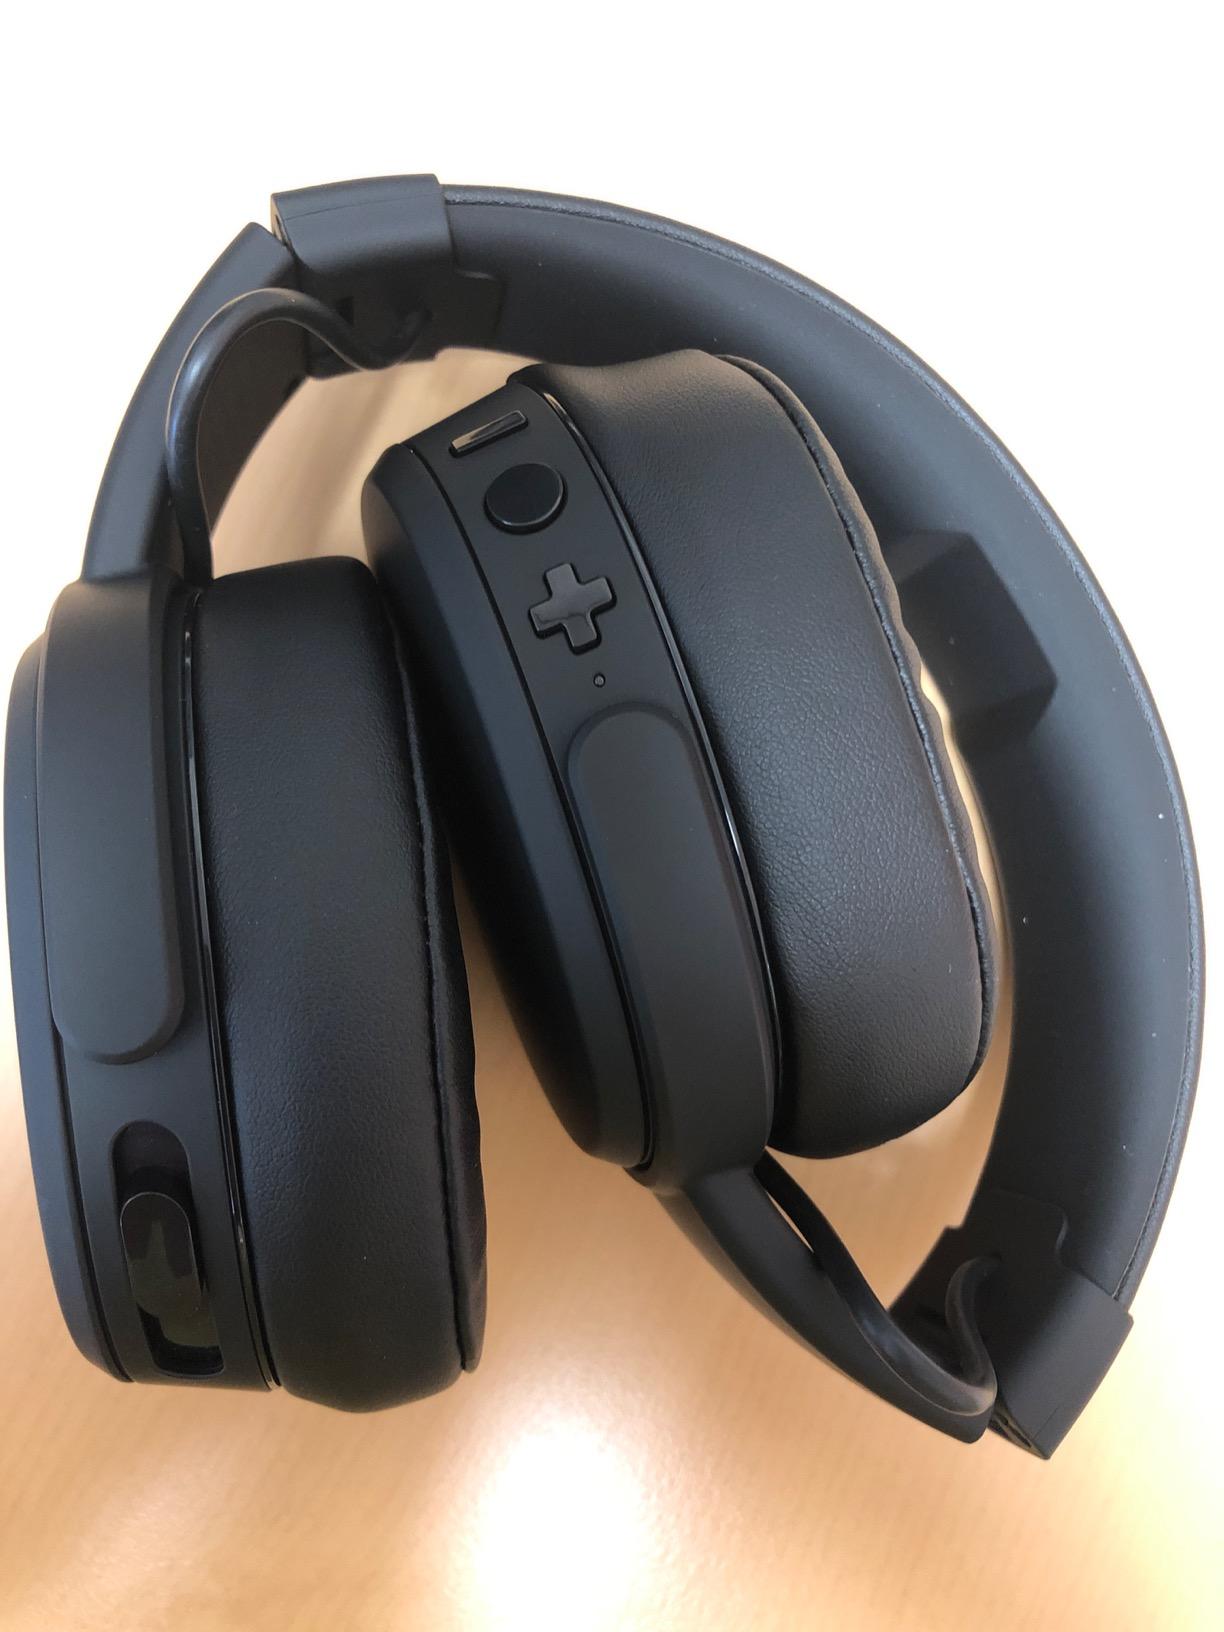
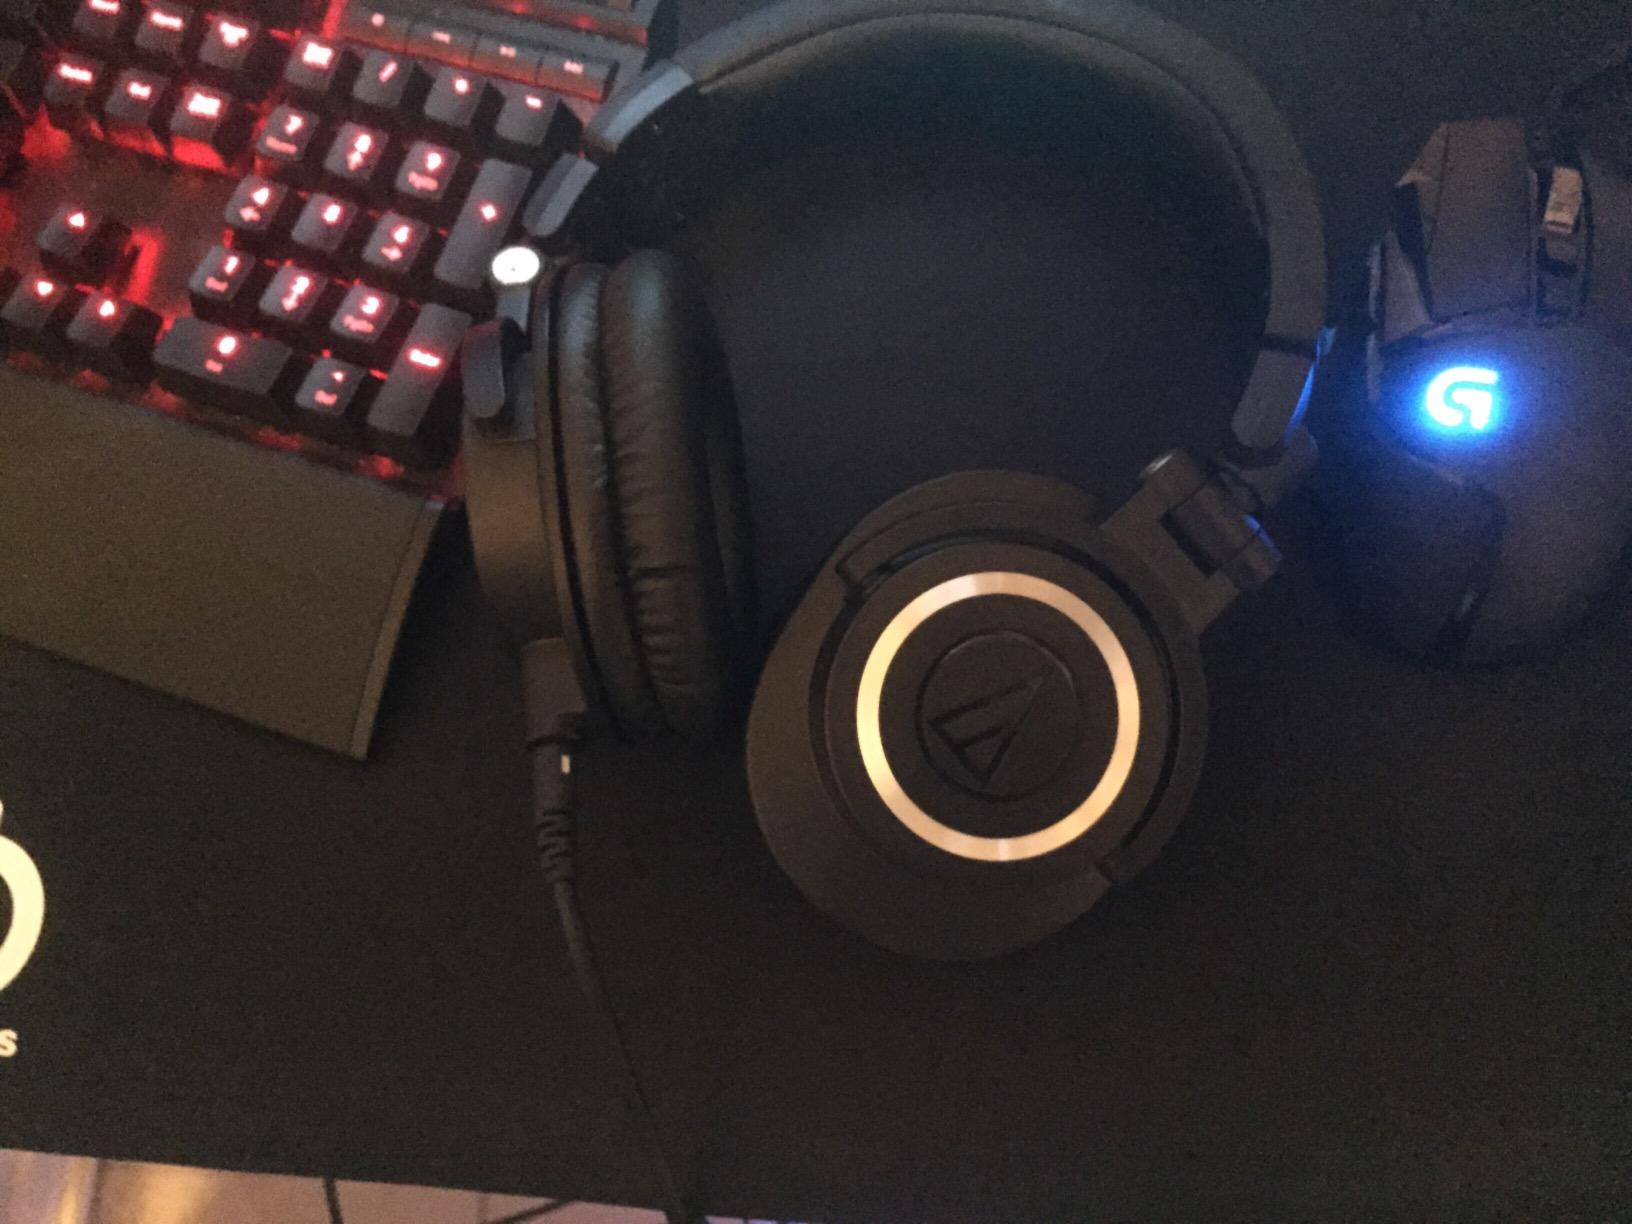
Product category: headphones
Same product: no